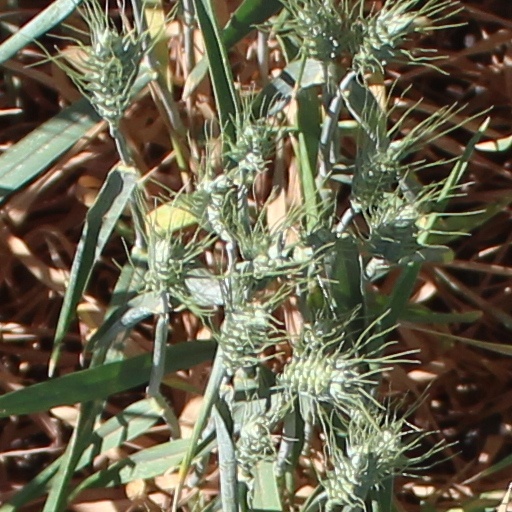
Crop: wheat